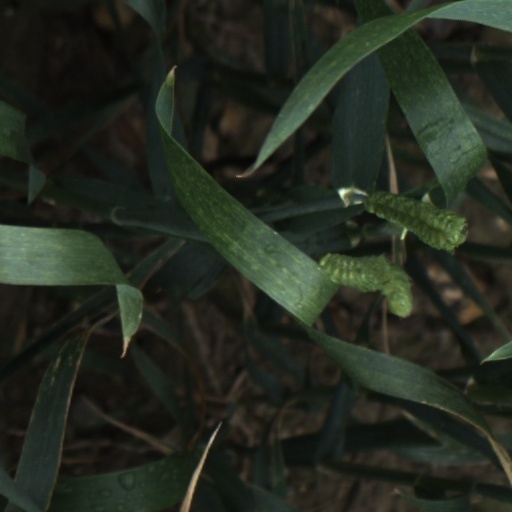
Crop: wheat